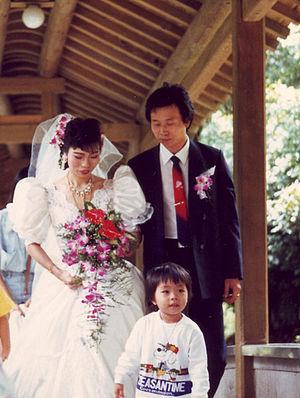
La population taïwanaise était estimée à 23 571 408 habitants en 2018, faisant de Taïwan le quatorzième pays le plus densément peuplé.